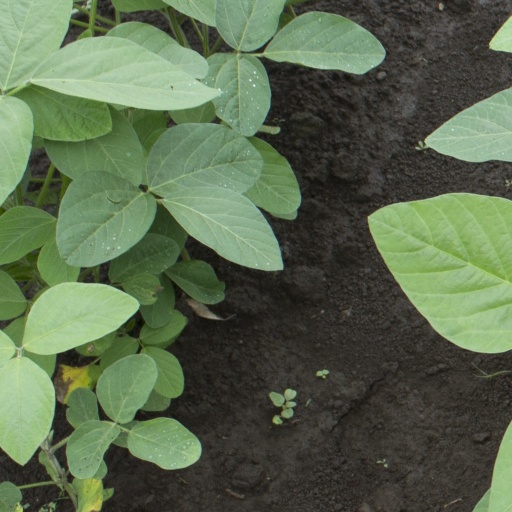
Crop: soybean